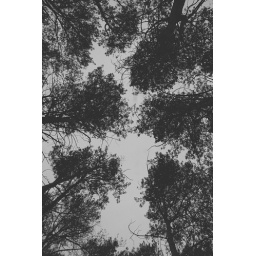
On a white lake, near a green mountain